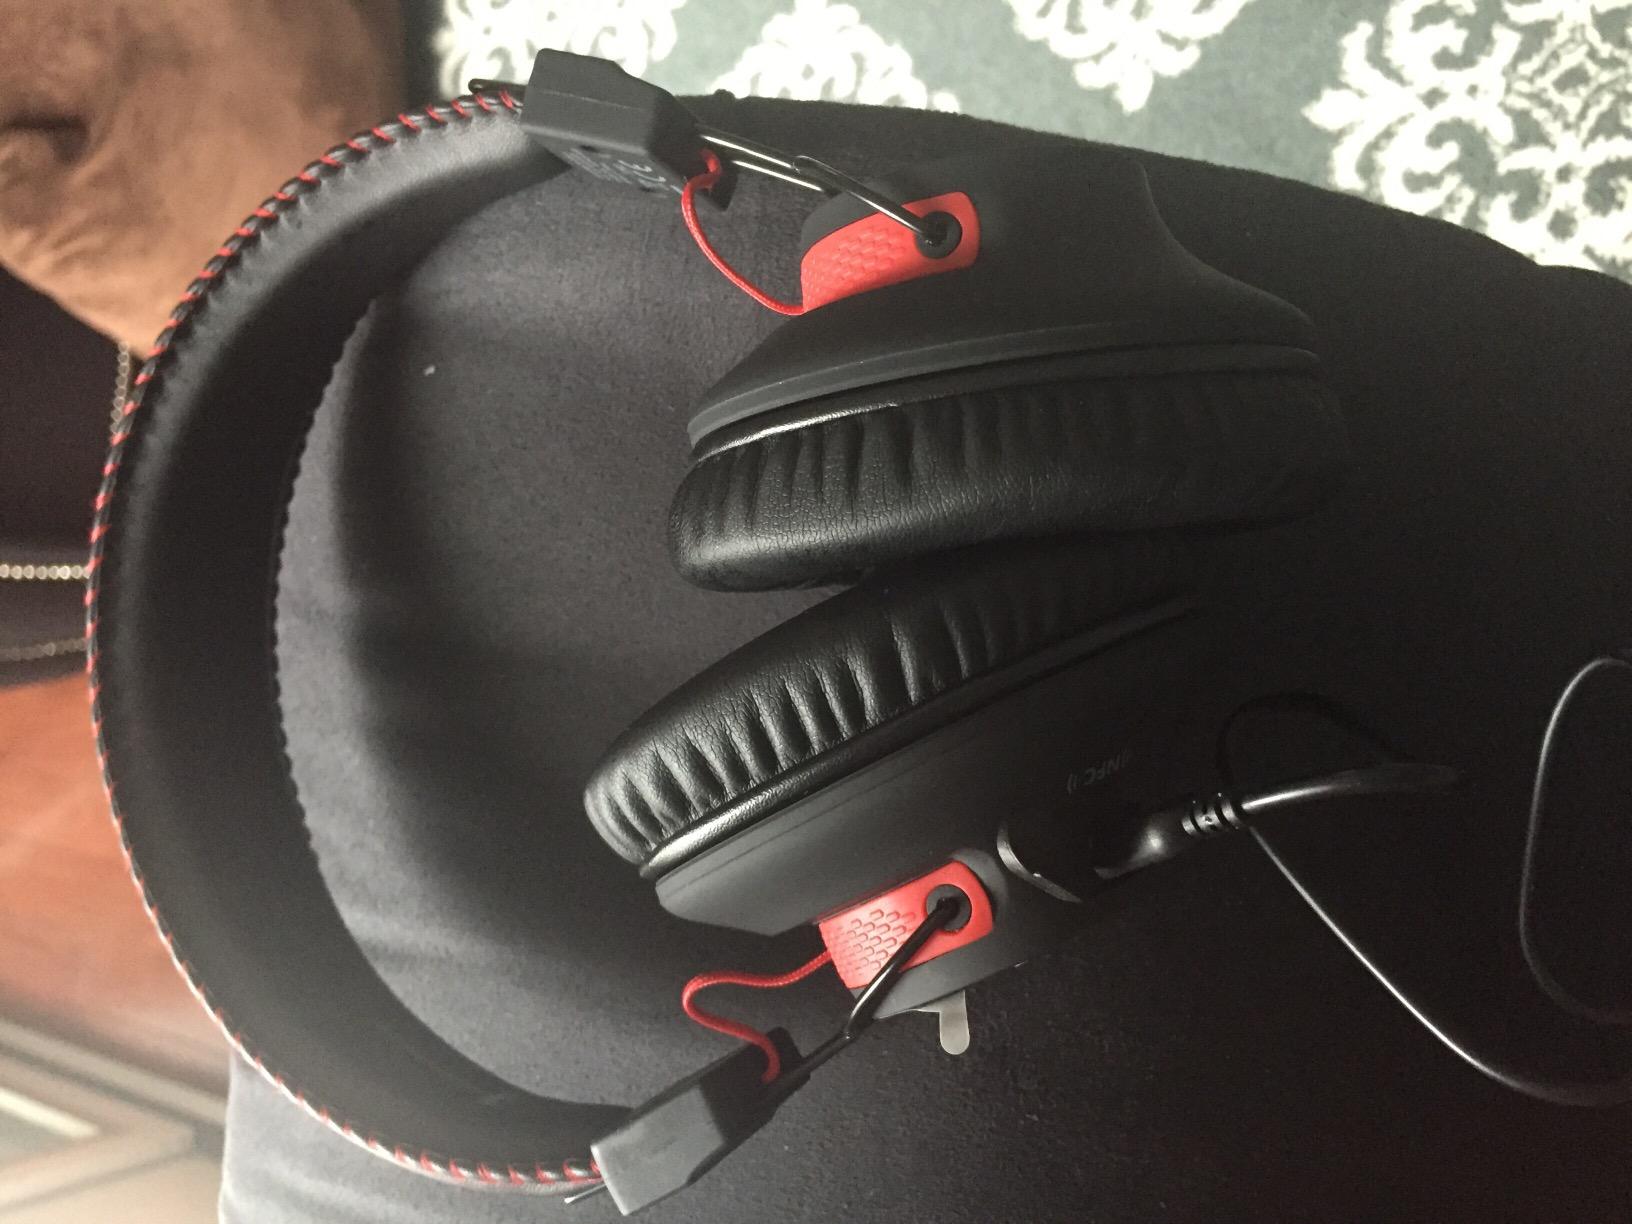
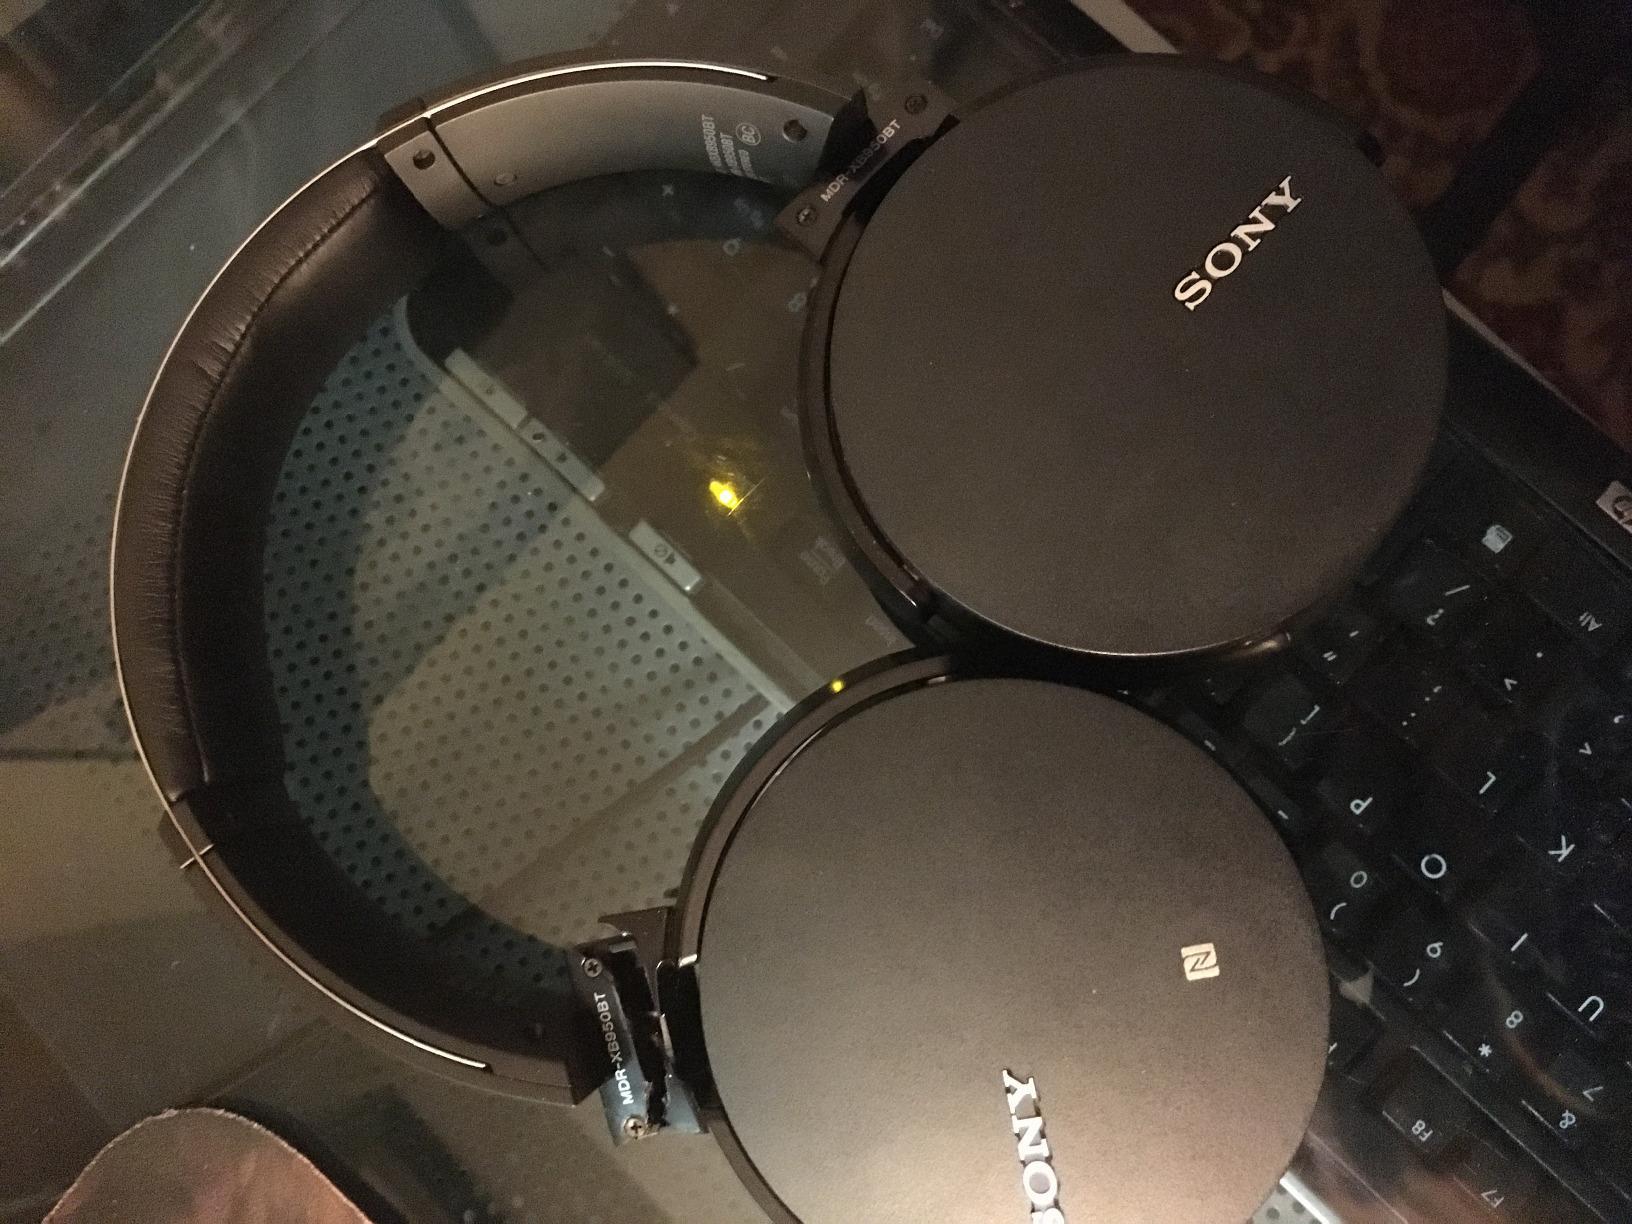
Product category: headphones
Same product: no